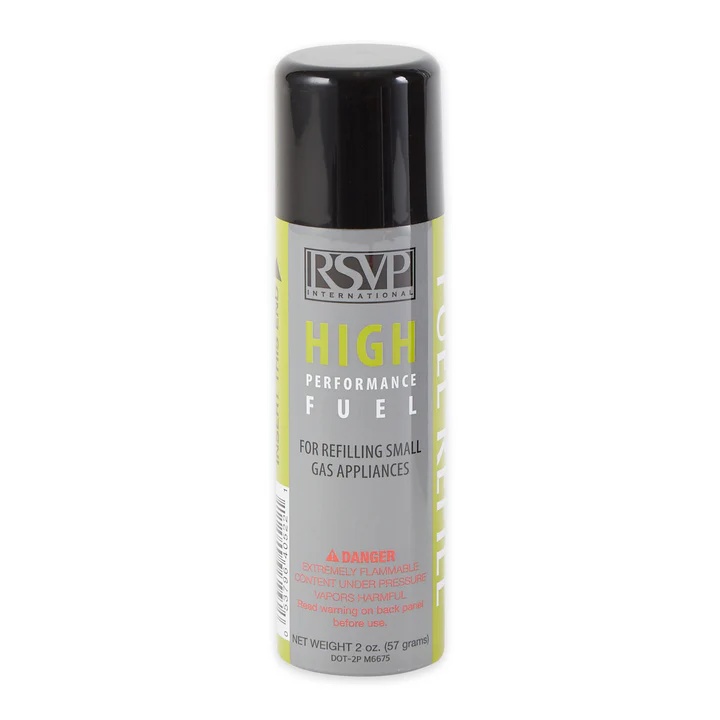
BUTANE FUEL 2OZ
2-ounce fuel refill. Isobutane fuel refill for culinary torch. Matches perfectly with a culinary torch. Also compatible with the Typhoon Cook's Torch. Compatible with Max Burton and MasterGlow appliances. Does not come with torch. Torch sold separately.
Brand: RSVP INTERNATIONAL,INC.
Category: Home & Garden > Kitchen & Dining > Kitchen Appliance Accessories > Fondue Set Accessories > Cooking Gel Fuels > Fondue Fuel Cans